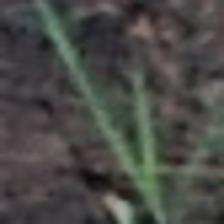
Label: single